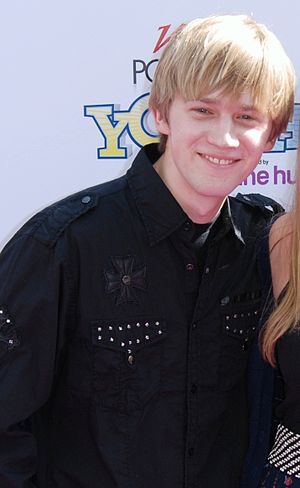
Jason Dolley
Jason Scott Dolley er en amerikansk skuespiller og musiker, bedst kendt for sine roller i flere Disney Channel-film og tv-serier.